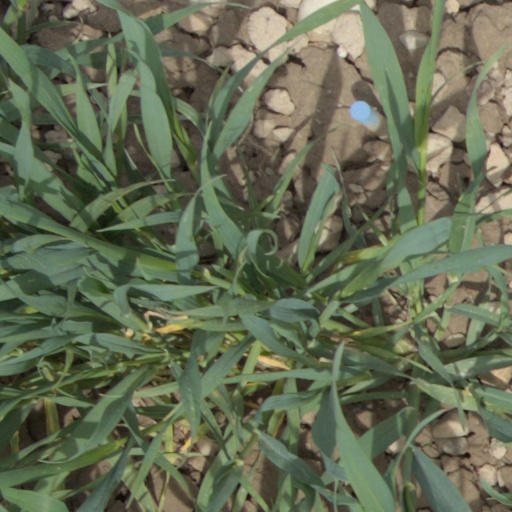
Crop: wheat